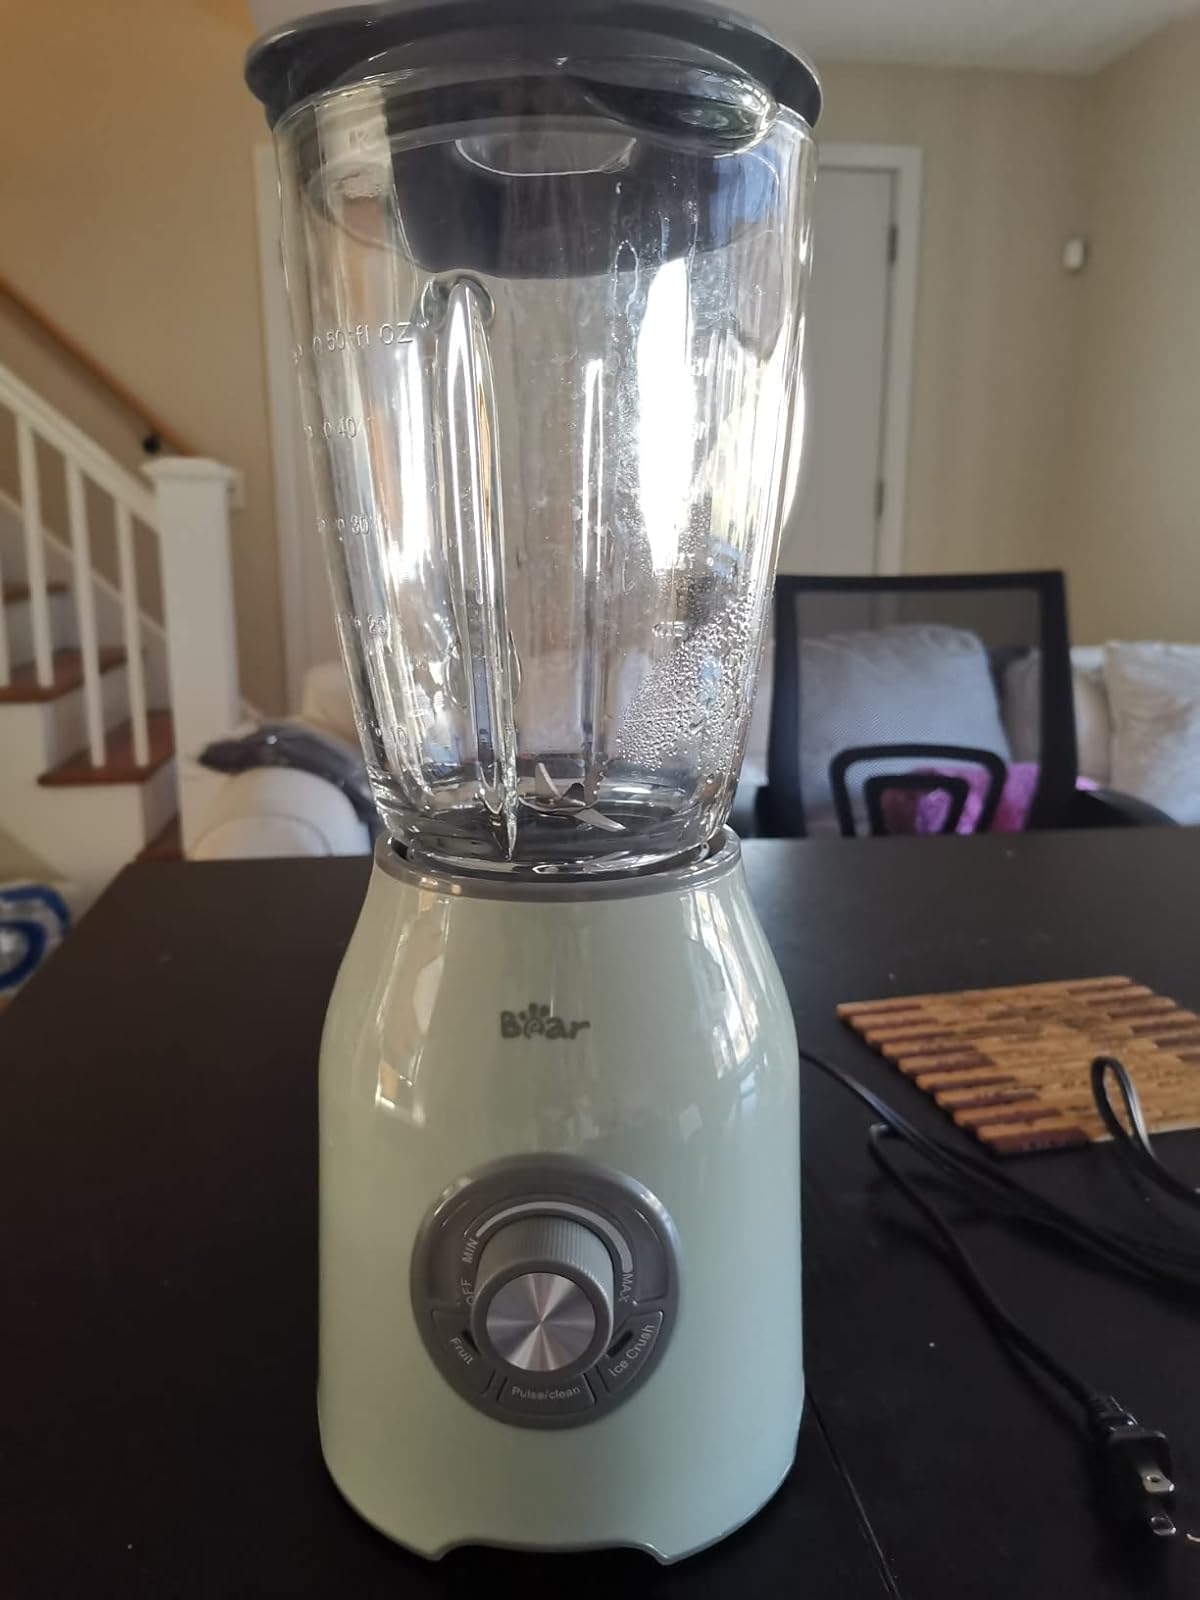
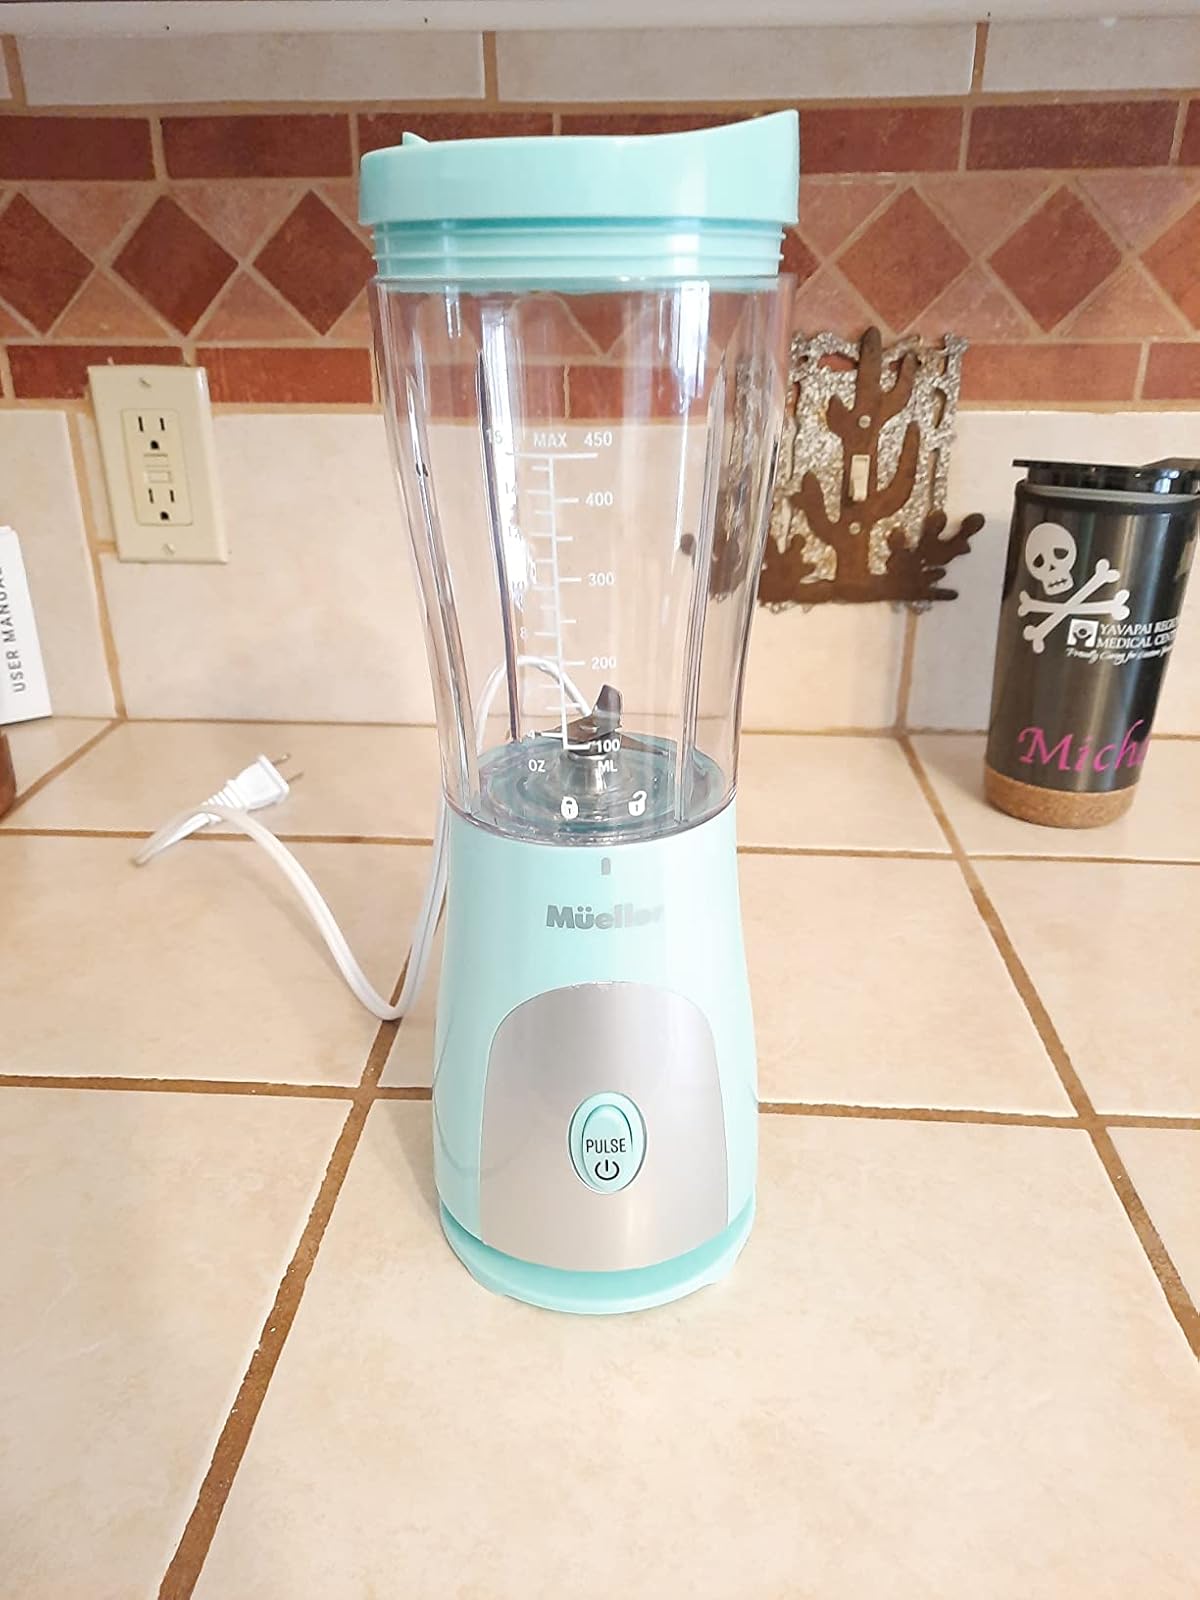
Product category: items_blender
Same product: no